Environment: real
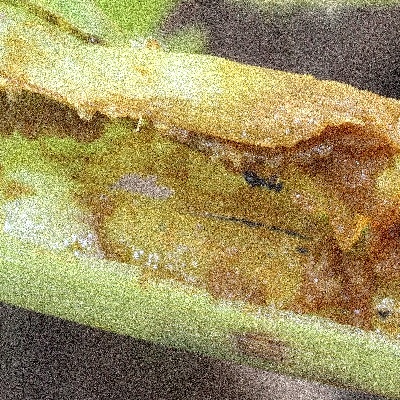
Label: fall_armyworm